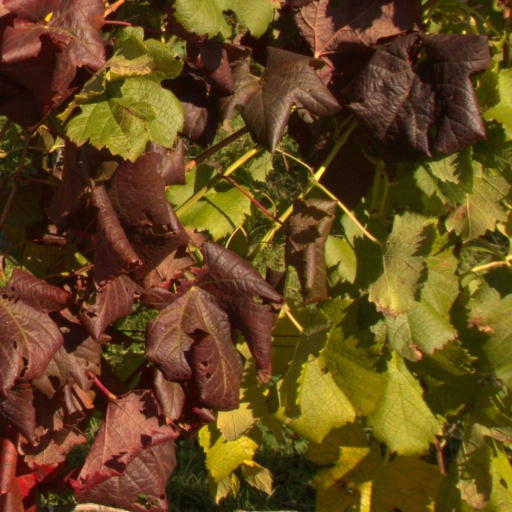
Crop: grape